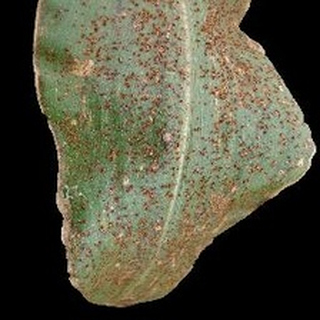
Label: corn_common_rust